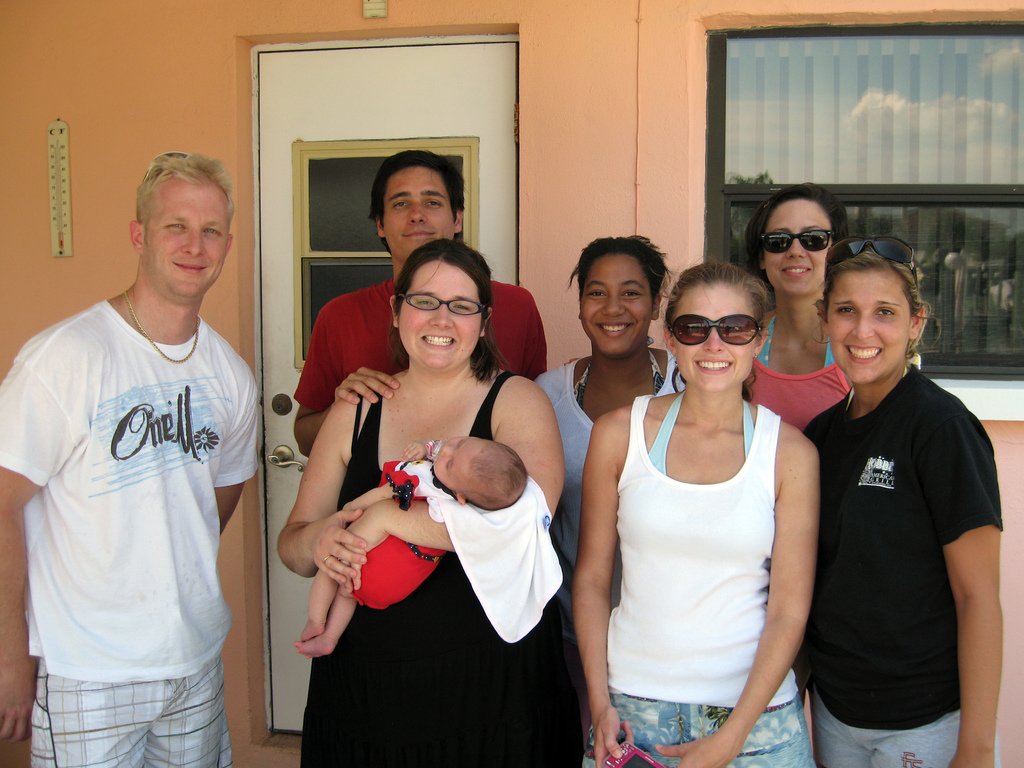
Label: not_food